Amsterdam Marathon

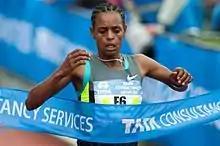
Meseret Hailu winning the 2012 women's race in new course record

The 1980 course record of 2:09:01 run by Dutchman Gerard Nijboer could be considered an unofficial world record as the generally recognized record at that time, 2:08:34 in Antwerp, had been run on a course that was 500 meters short. However, IAAF doesn't recognise Nijboer's time as any record.